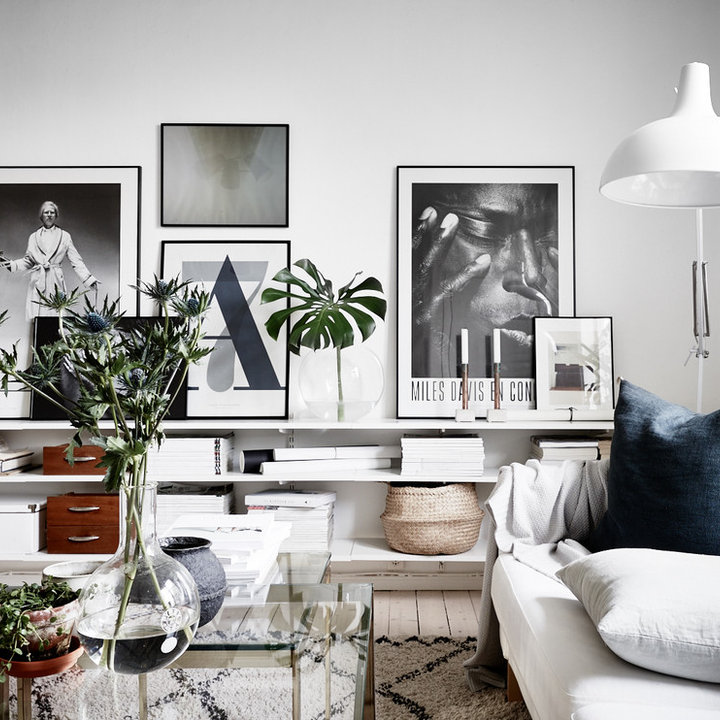
Style: Scandinavian